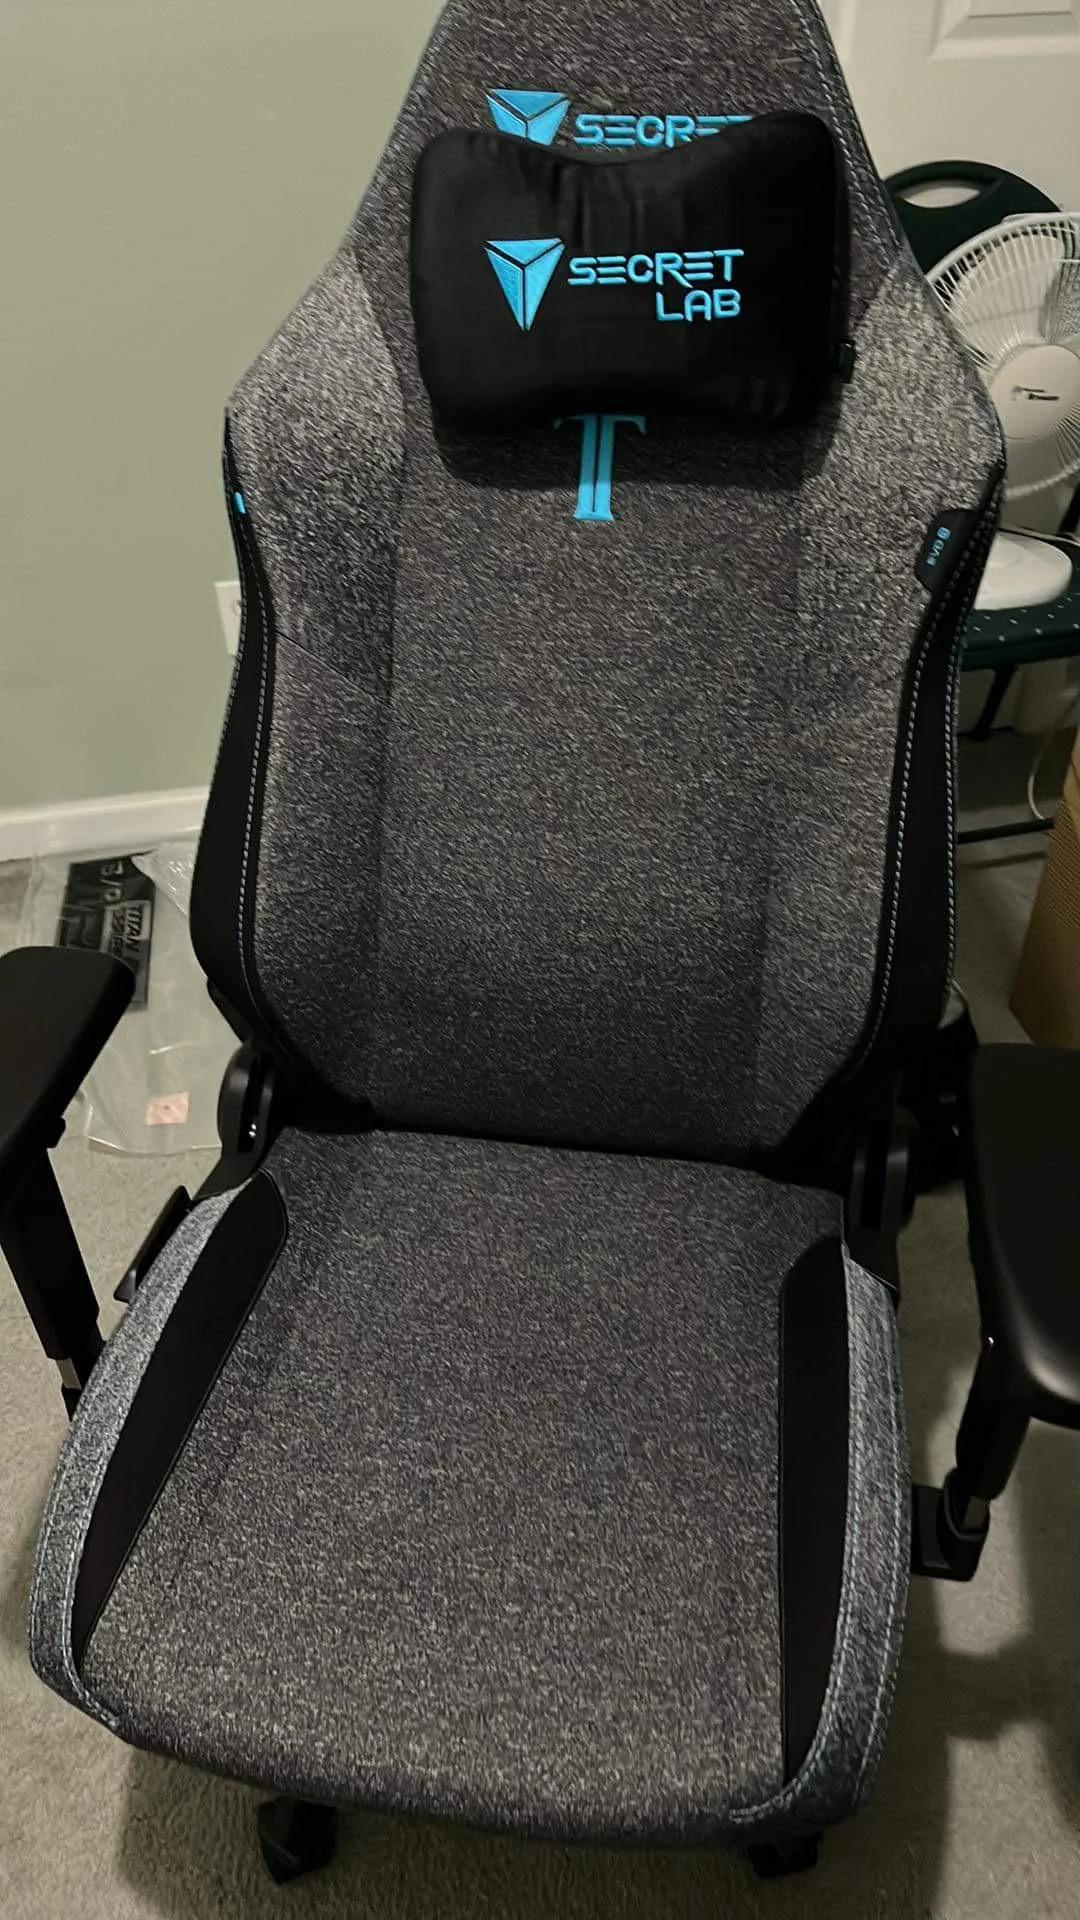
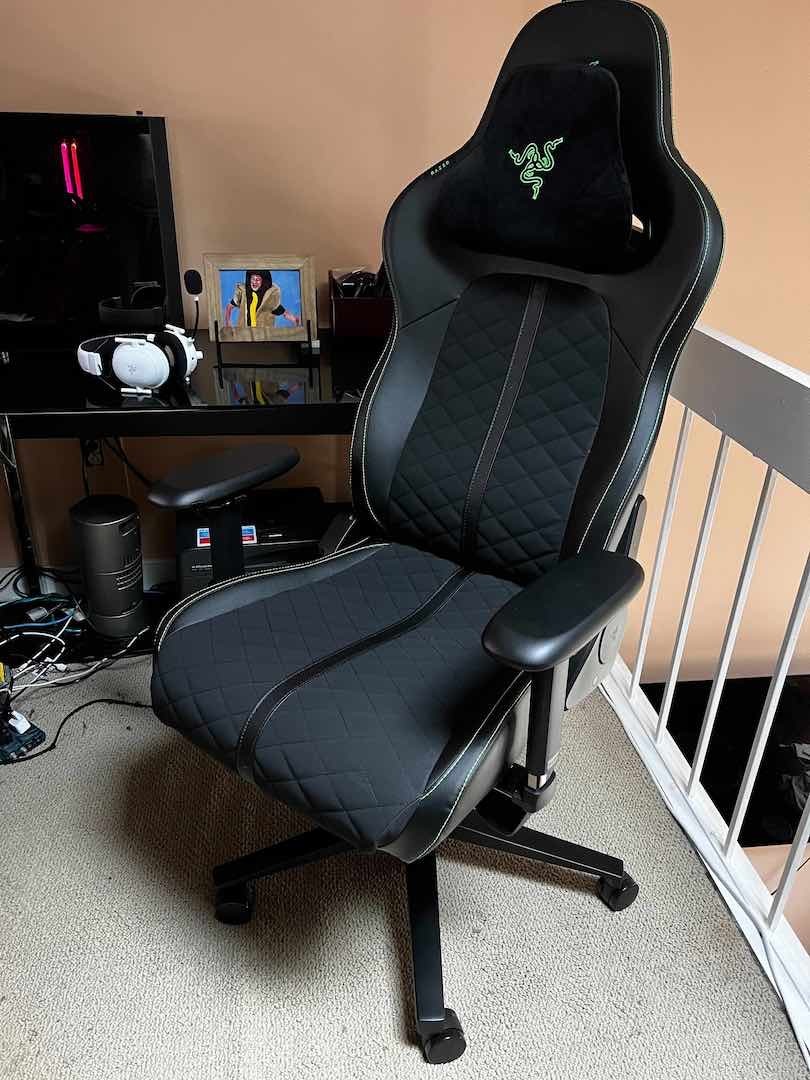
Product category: items_chair
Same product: no